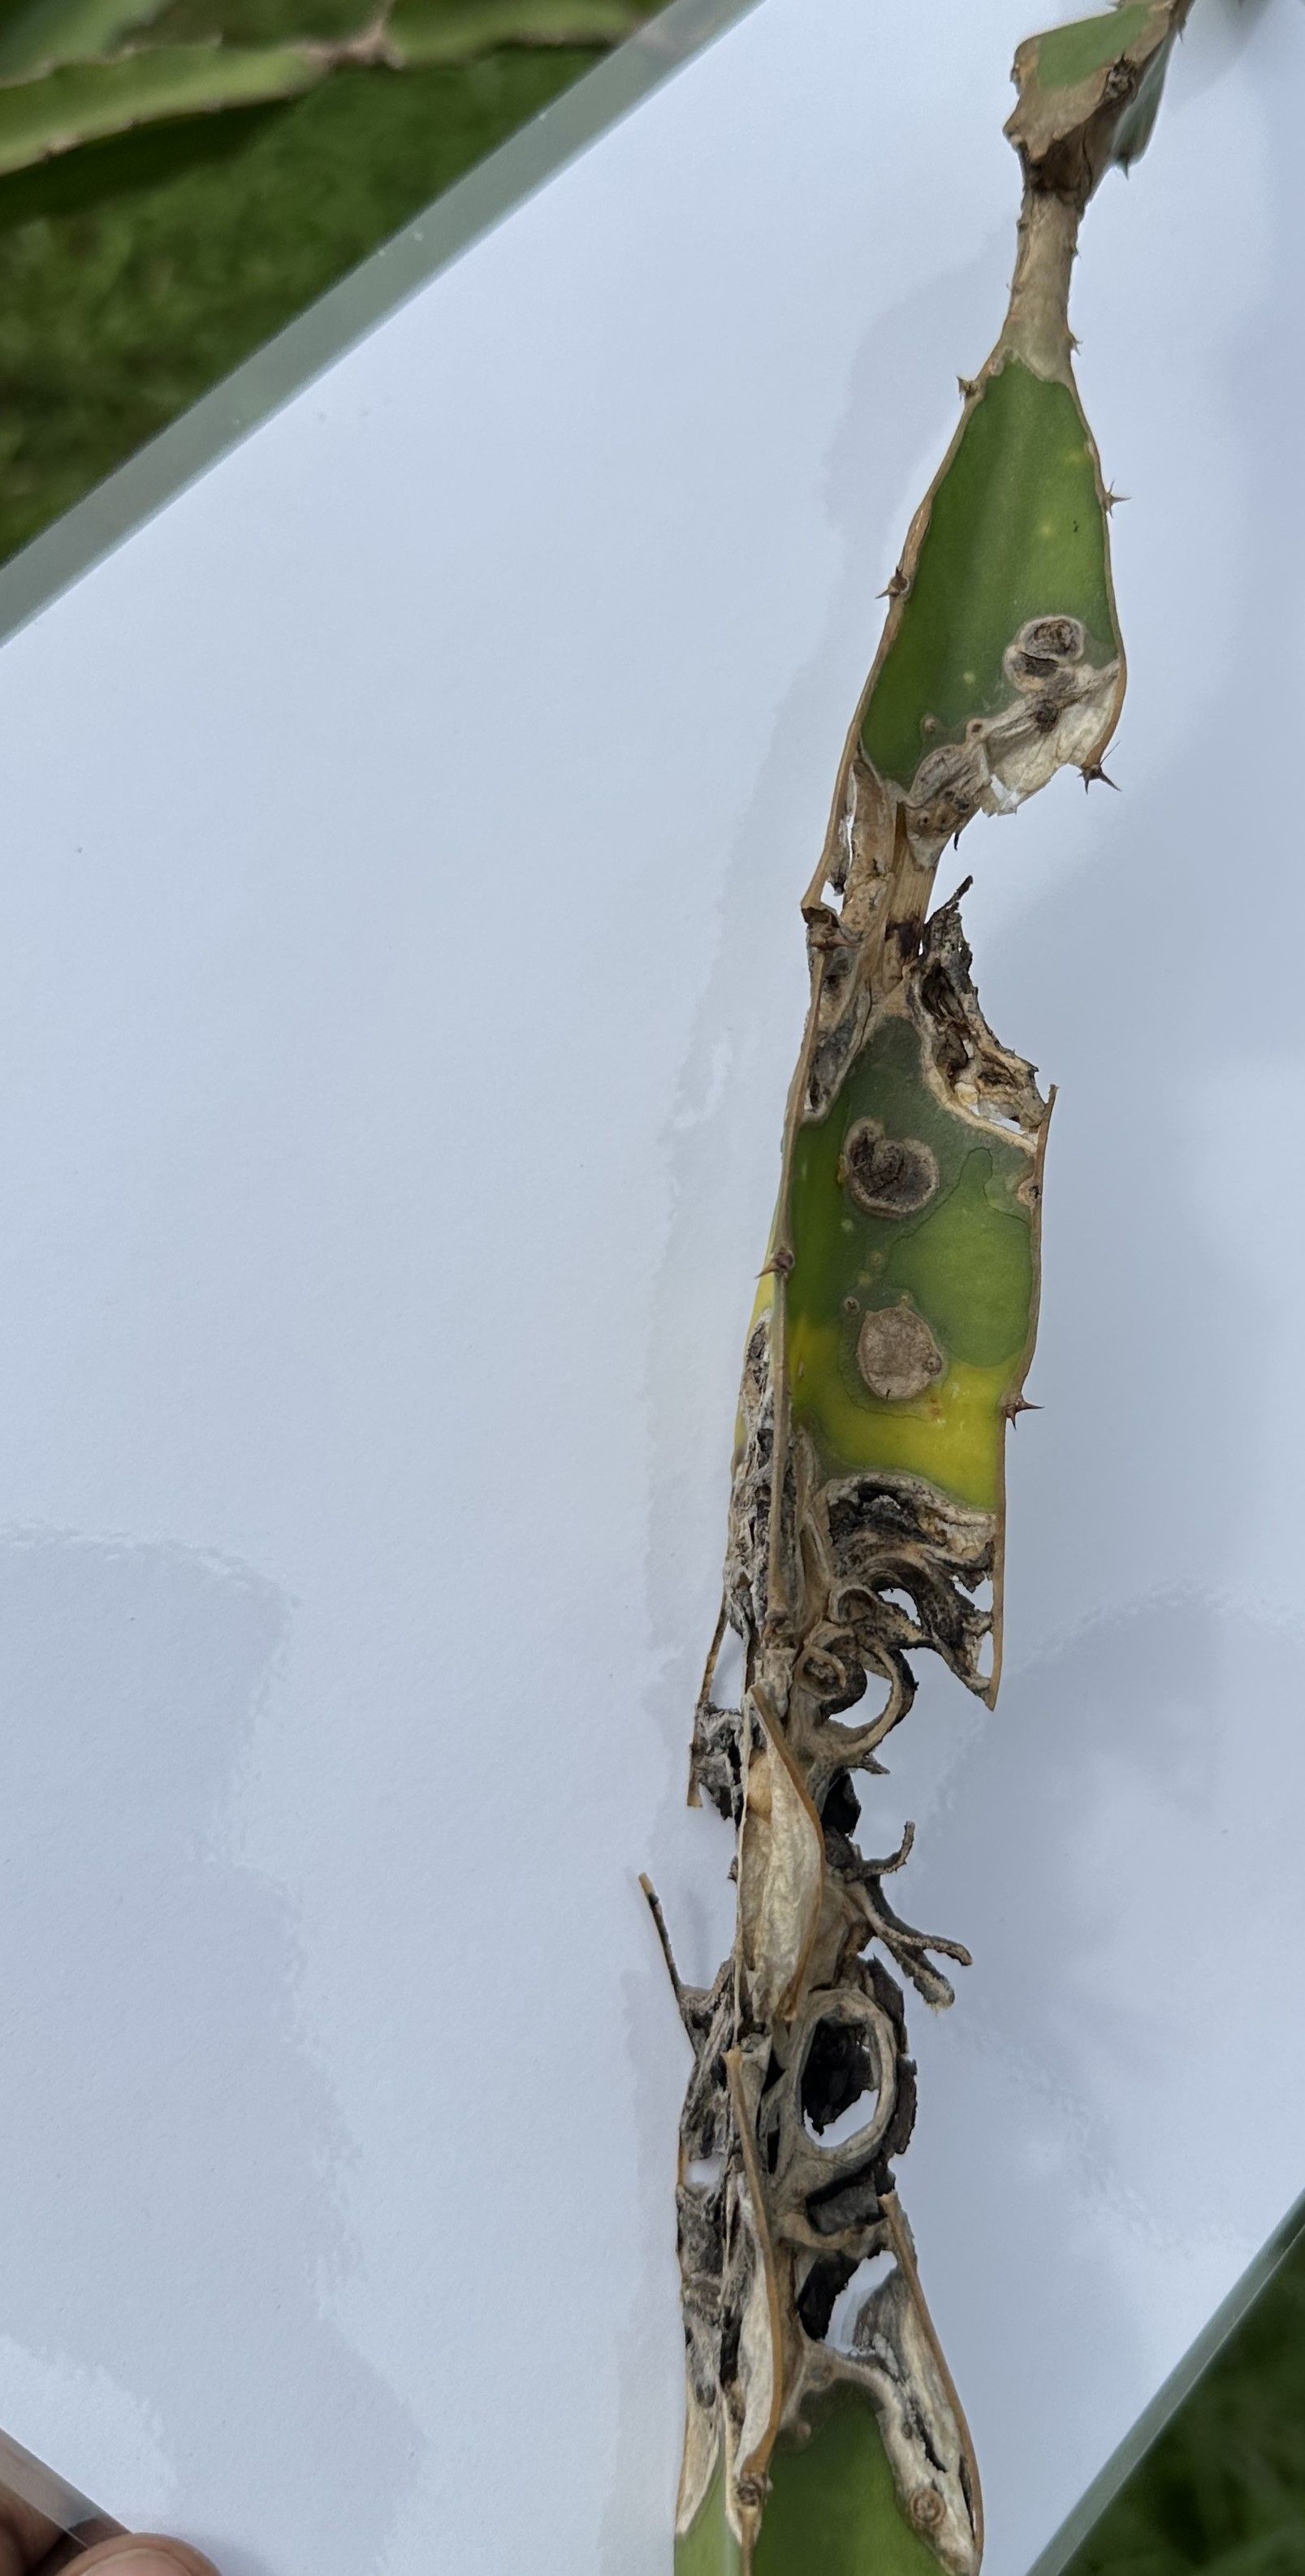
Label: Bad leaf